Protected areas of Estonia

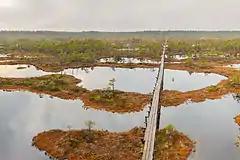
Endla Nature Reserve

As stated in §10.1: An area shall be placed under protection as a protected area or a special conservation area by a regulation of the Government of the Republic. According to the law, protected areas are areas maintained in a state unaltered by human activity or used subject to special requirements where the natural environment is preserved, protected, restored, researched or introduced. There are three types of protected areas; National parks, Nature conservation areas and Landscape conservation areas (nature parks).